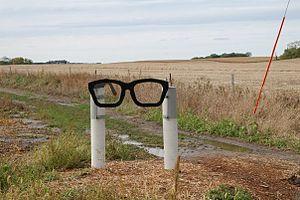
Le 3 février 1959, les rockeurs Buddy Holly, Ritchie Valens et The Big Bopper et leur pilote Roger Peterson meurent dans un accident d'avion près de Clear Lake dans l'Iowa, aux États-Unis, événement surnommé en 1971 The Day the Music Died par l'auteur-compositeur Don McLean dans sa chanson American Pie.